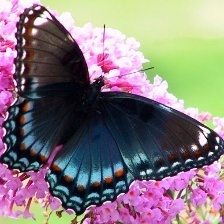
Species: RED SPOTTED PURPLE
Butterfly family (ImageNet category): admiral